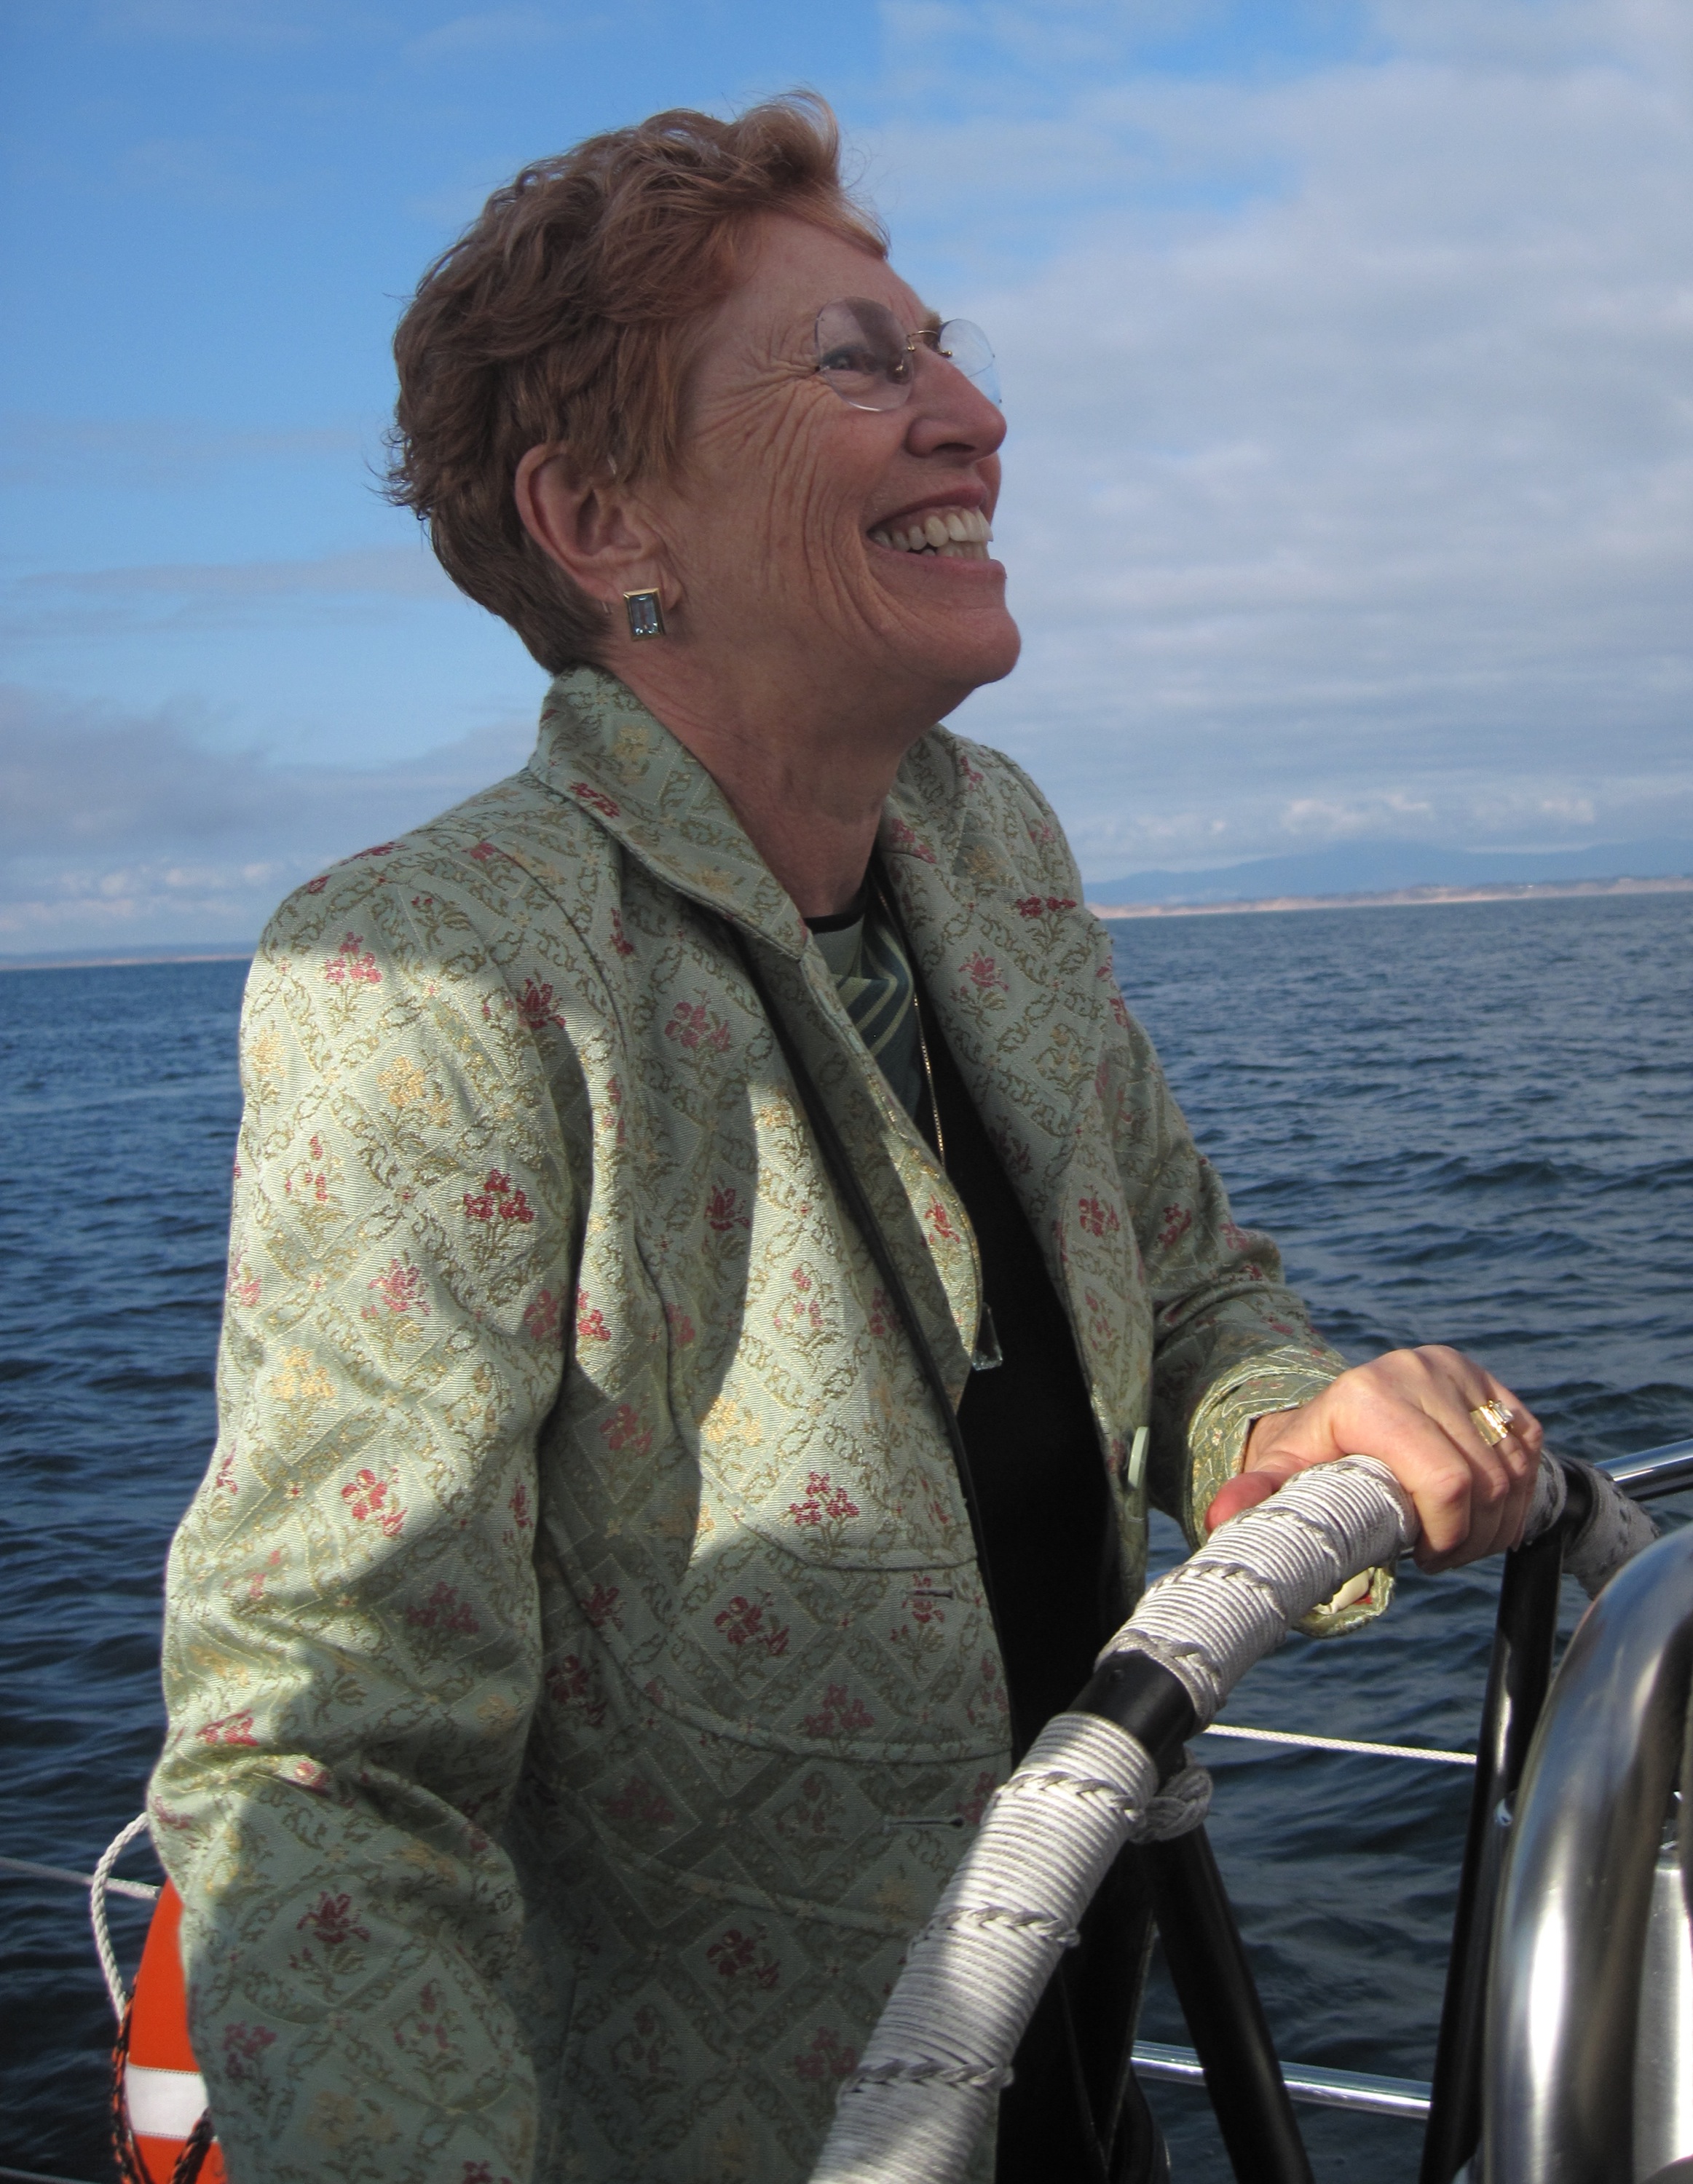
fishing, nmc2009